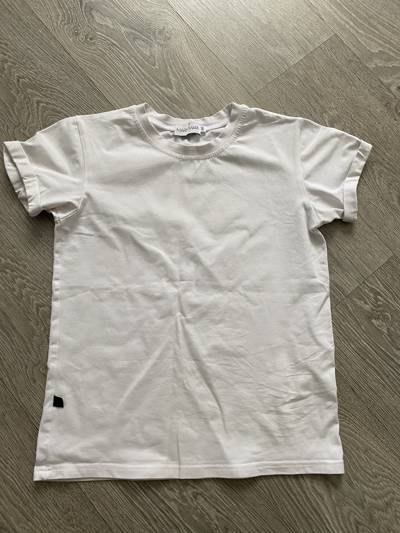
Waste category: clothes